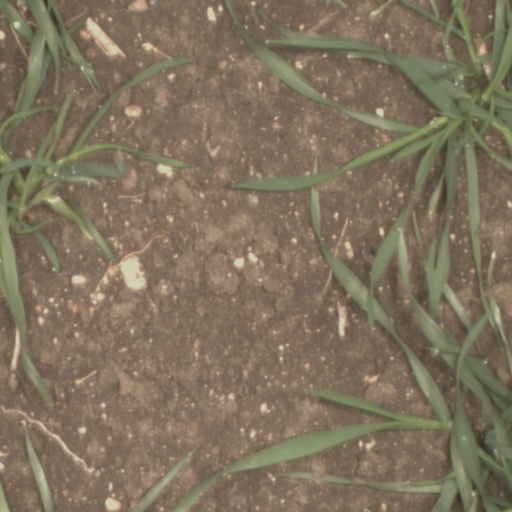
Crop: wheat